Carrickmines fire

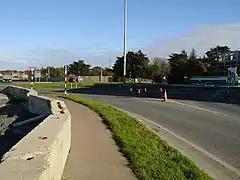
Carrickmines Roundabout, near the fire site

On Saturday, 10 October 2015, a blaze swept through a halting site at Carrickmines in County Dublin, Ireland. It proved fatal. This was the country's deadliest such disaster since the Stardust fire. The fire led to a debate about the squalid conditions in which many members of the Irish travelling community live.